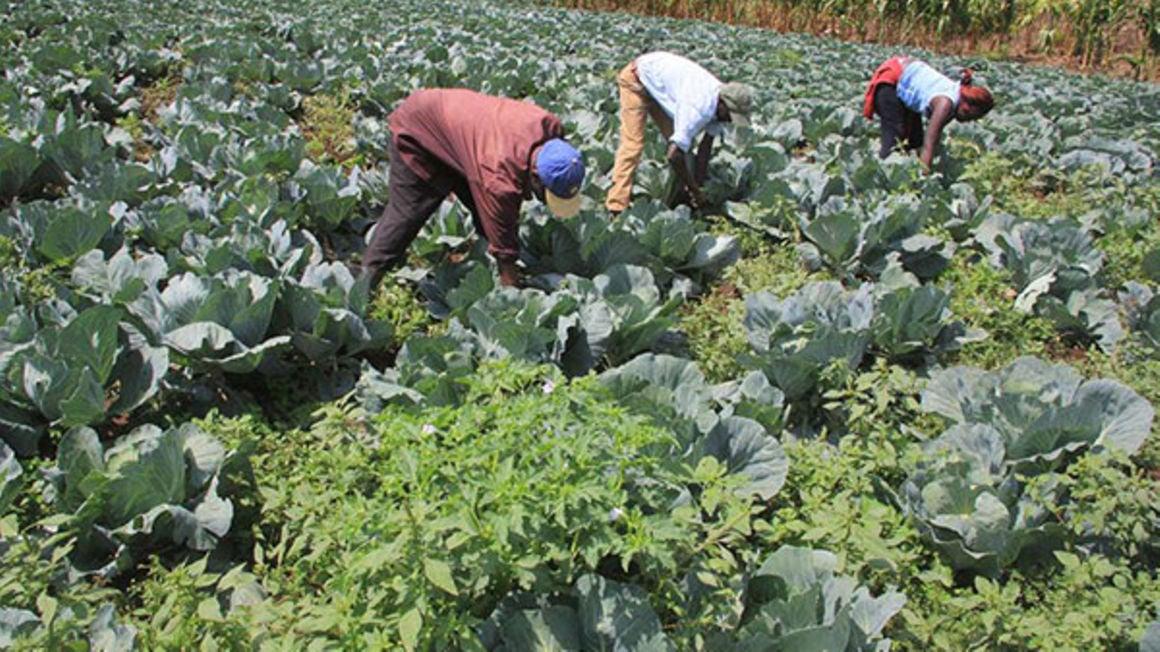
Watu walioinama katika eneo la wazi mfano wa shamba lililozungukwa na mimea iliyoota na kuchipua kwa rangi ya kijani kibichi, kuashiria ni eneo litumikalo kwa ajili ya uzalishaji wa mazao ya kibiashara.